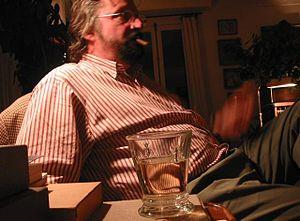
Le prix du Livre Inter est un prix littéraire créé en 1975 par Paul-Louis Mignon. Il est attribué en mai ou juin par un jury de 24 auditeurs de France Inter sous la présidence d'un écrivain de renom et l'organisation de la critique littéraire de la station Eva Bettan, d'après une sélection opérée par des critiques littéraires.
Jean-Baptiste Harang, né le 4 avril 1949 au « Riot », commune de Chaulgnes dans la Nièvre, est un écrivain et journaliste français.